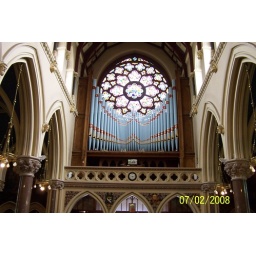
This window is above the front door